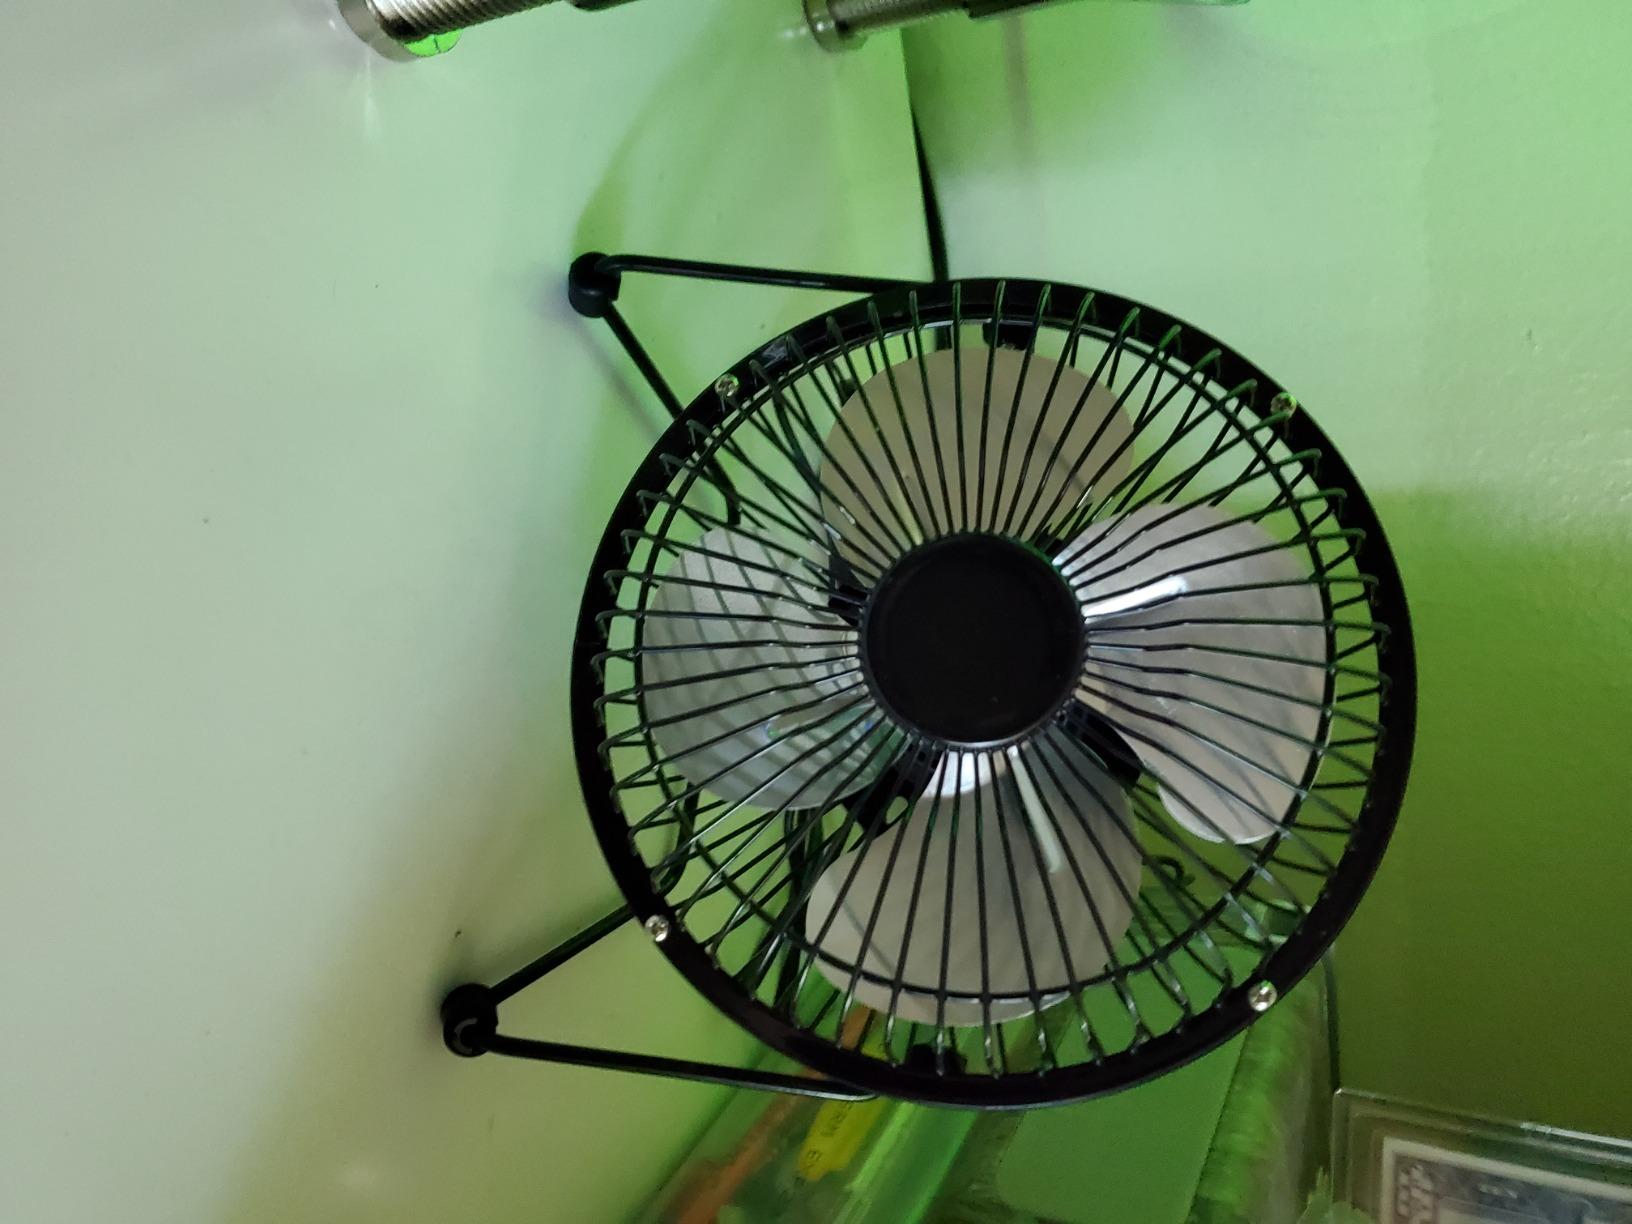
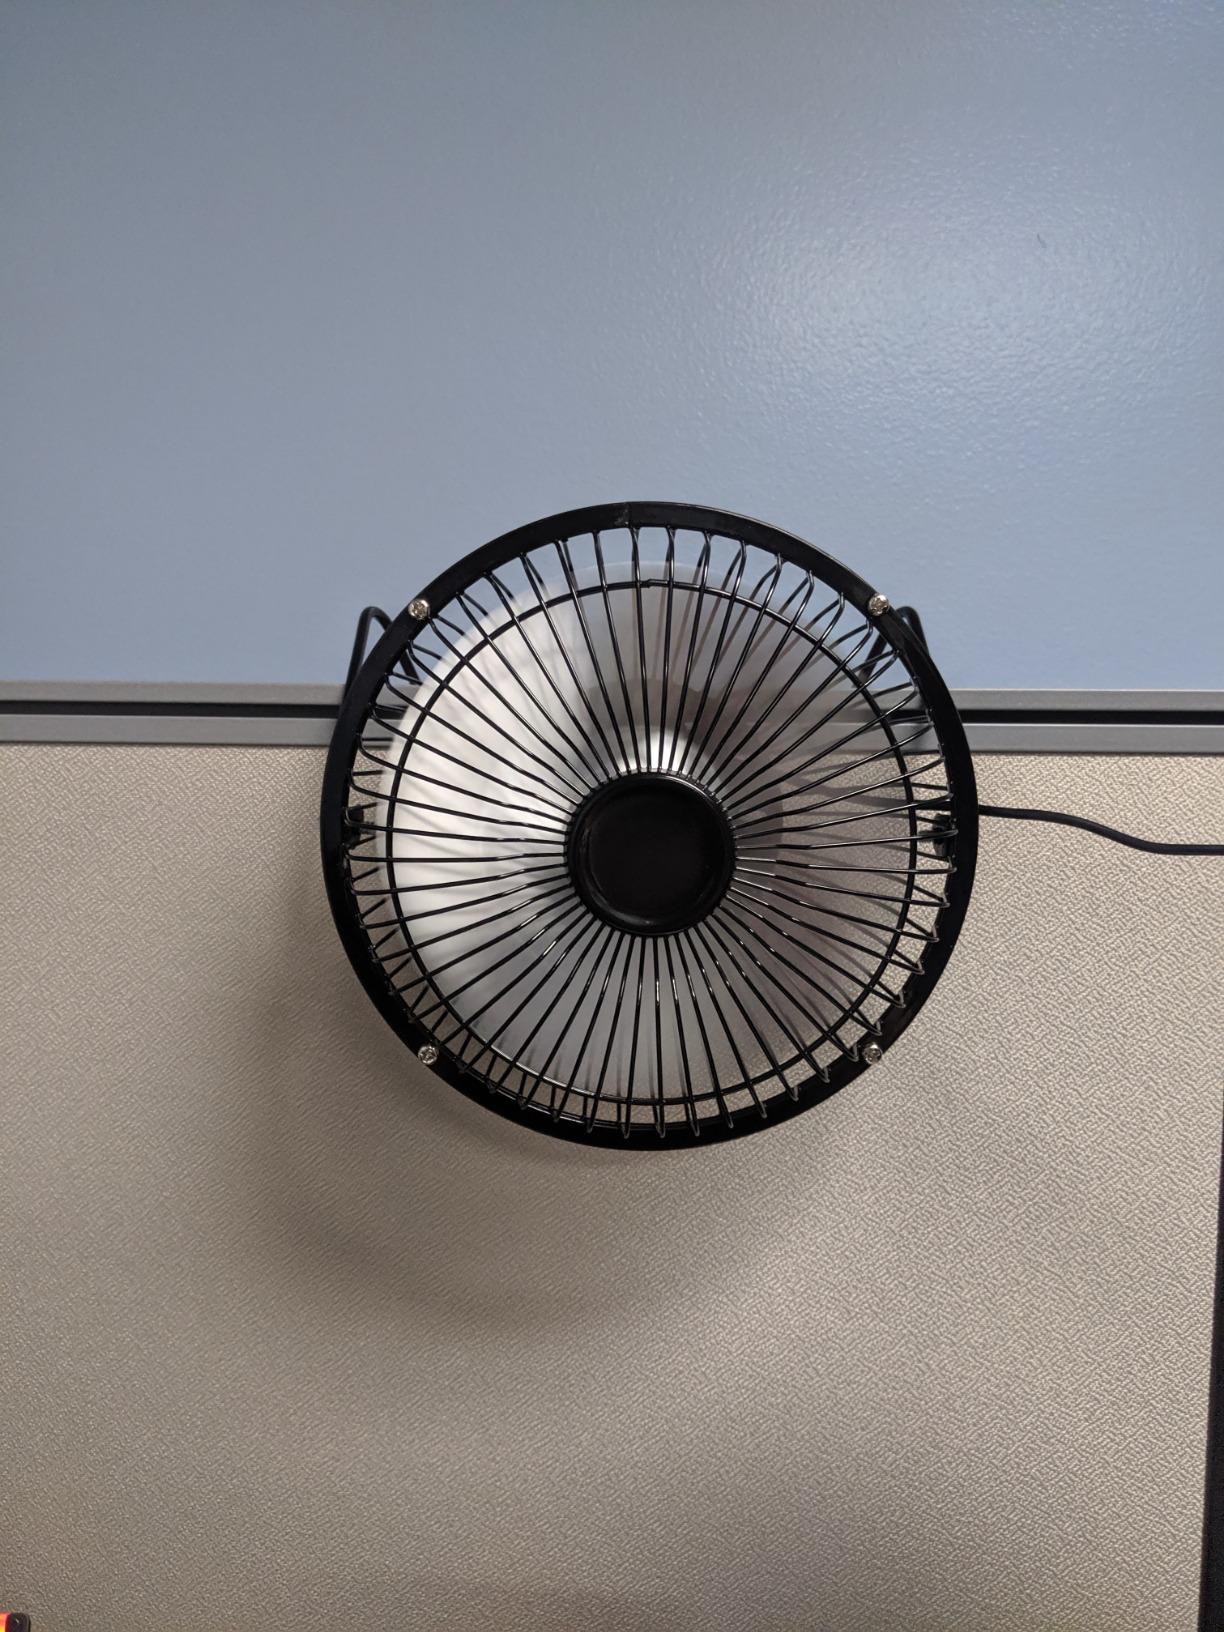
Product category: fan
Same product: yes